Constitution of Turkey

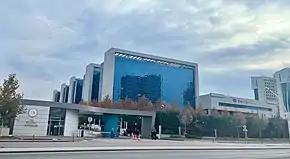
Council of State in Ankara

Per Article Eight, the executive power is vested in the President of the Republic and the Council of Ministers. "Part Three, Chapter One, Section Two" (Articles 109–116) lays out the rules for the confirmation and functioning of the executive, consisting of the President of the Republic and the Council of Ministers (A109). Executive power was shared between the Prime Minister and the Council of Ministers until 2017.